Roundel (fortification)

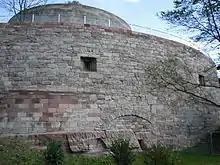
View of the outer west roundel of the Plassenburg with gunports and the inner west roundel positioned within it

At the fortress of Plassenburg in Kulmbach there are two "staggered" roundels. One is a high, inner, roundel built within a much larger outer roundel. This construction is one of the largest surviving roundel works in Germany. The inner and outer roundels house two gun decks, which meant that a staggered roundel could generate a heavy weight of fire from four batteries. The fortress with its roundels was used by the army until the Napoleonic Wars in 1806. The two roundels in the west of the fortress were rebuilt after the place had been slighted in 1554 following the Second Margrave War, although by that time bastions had already superseded them. Subsequently, between 1557 and 1607, more bastions were added.